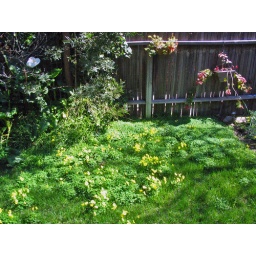
those yellow weed flowers have exploded on the lawn. i love spring in california.